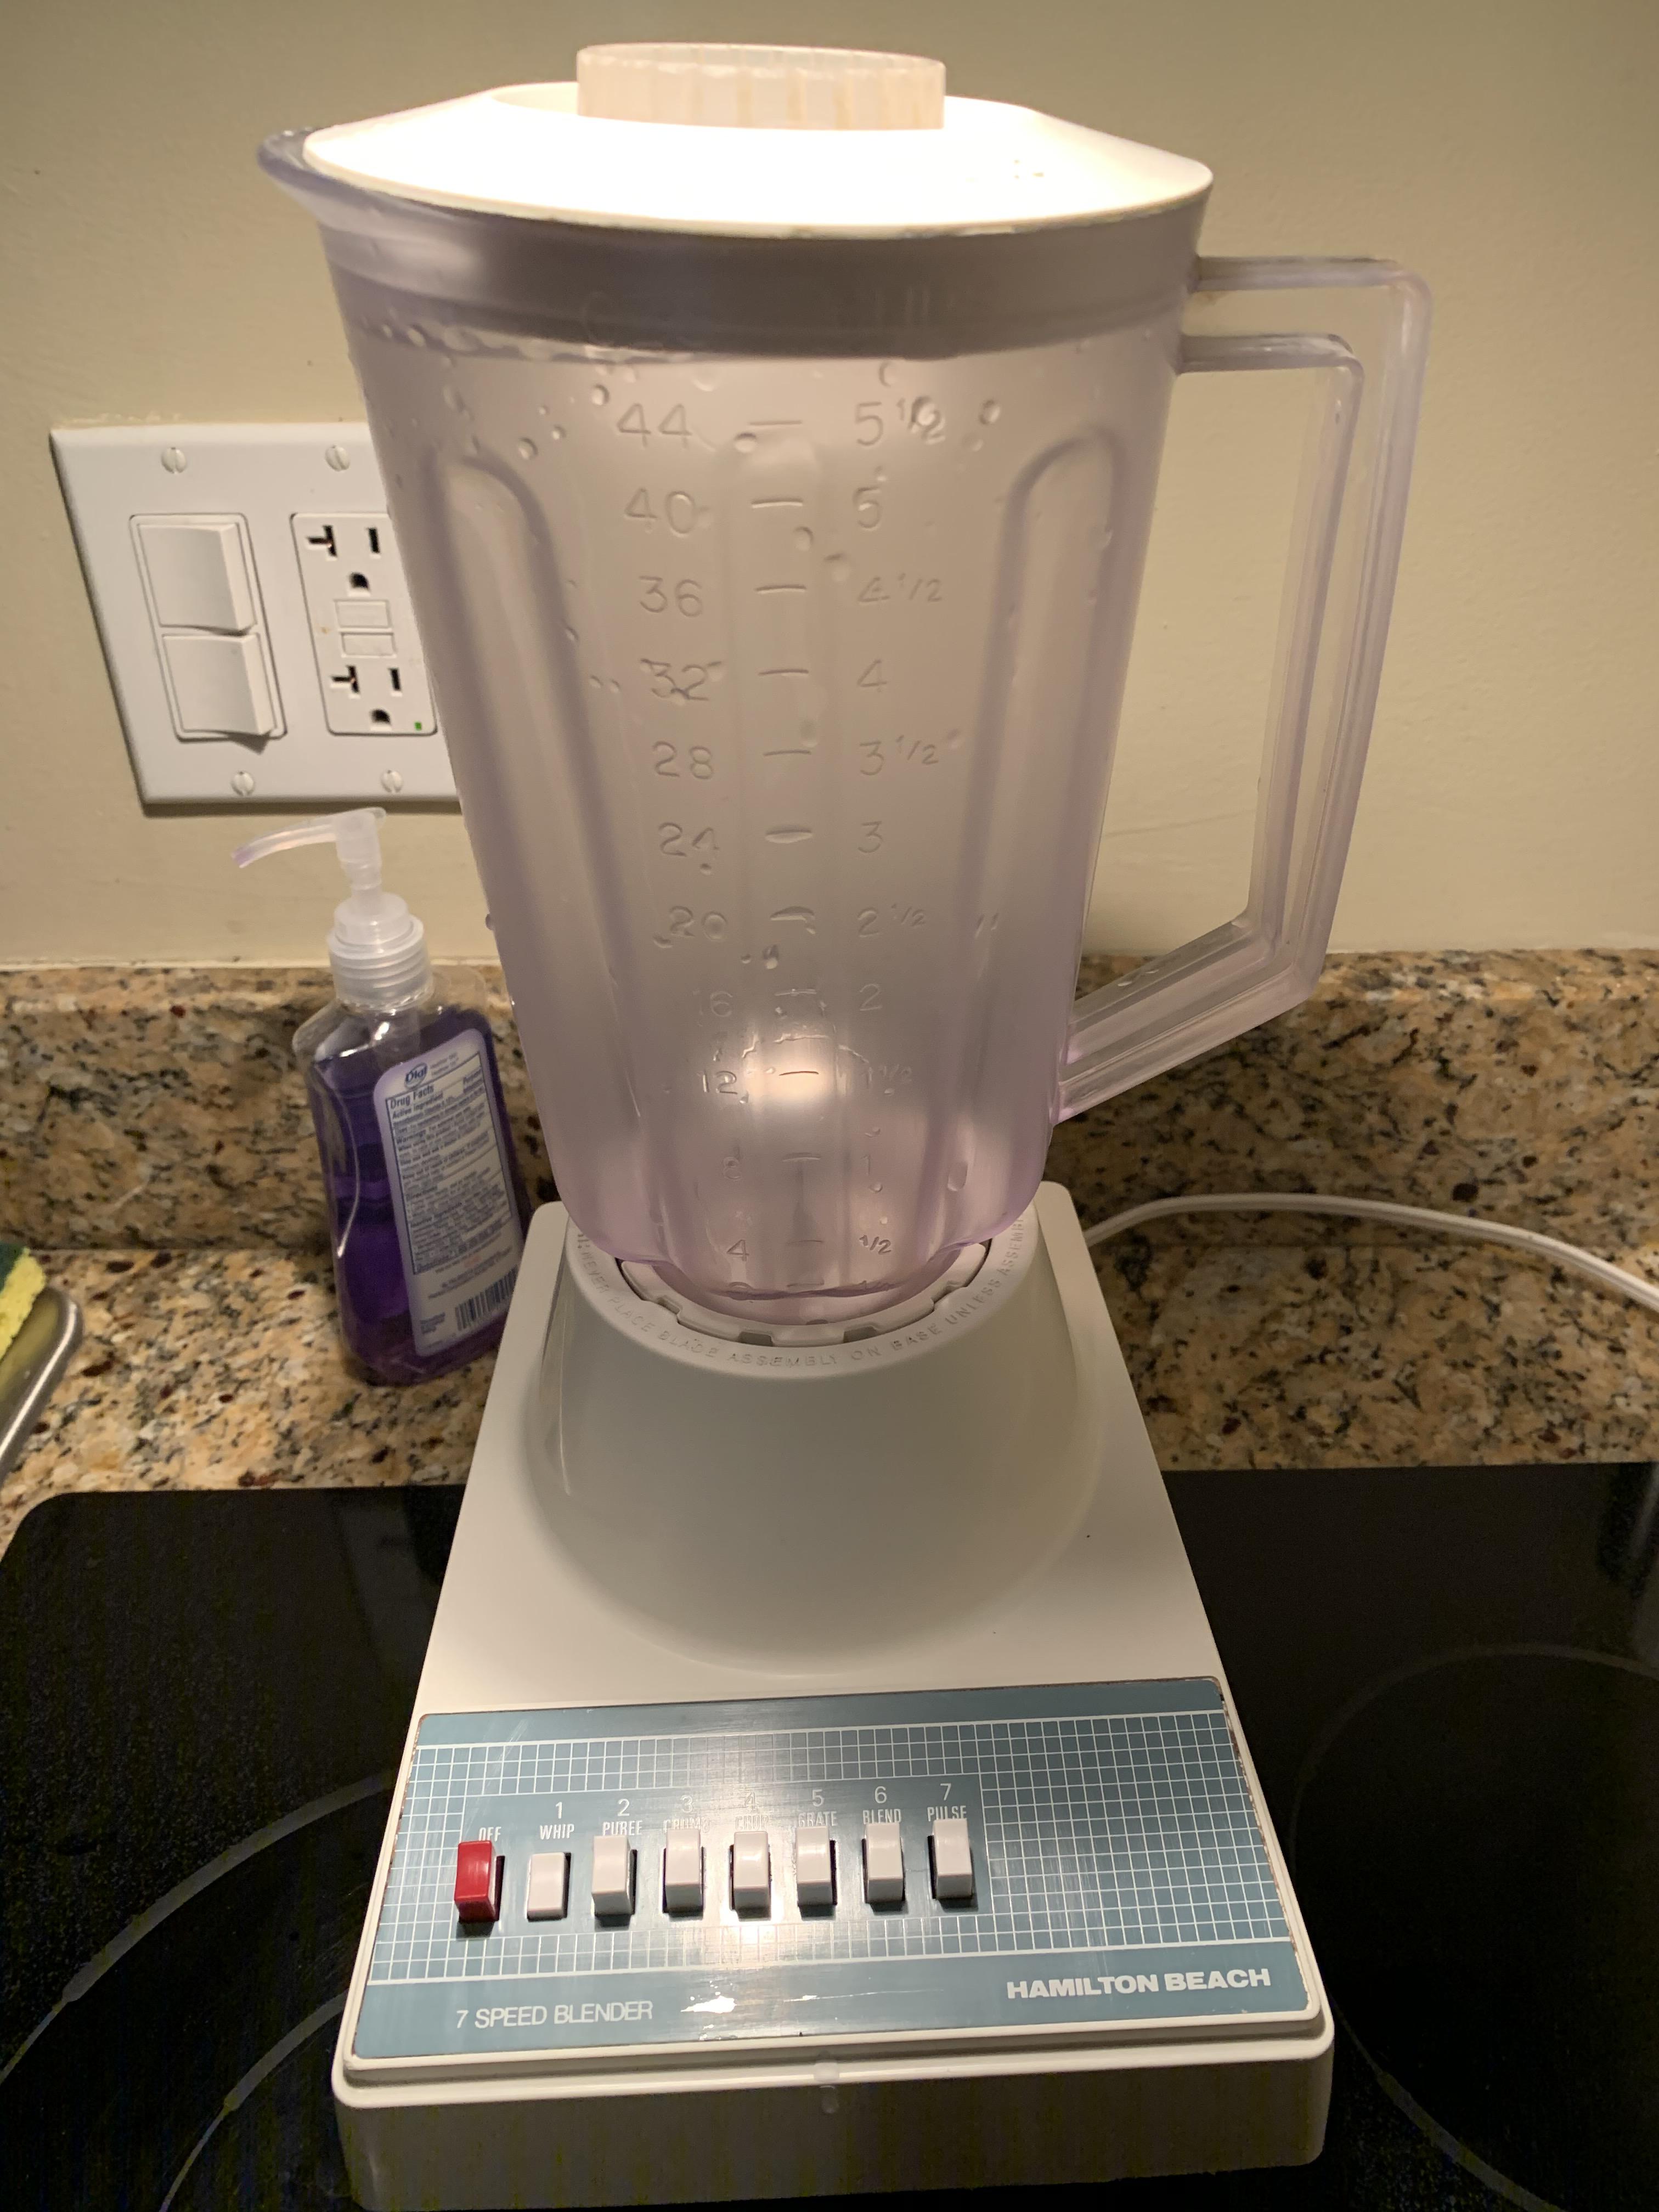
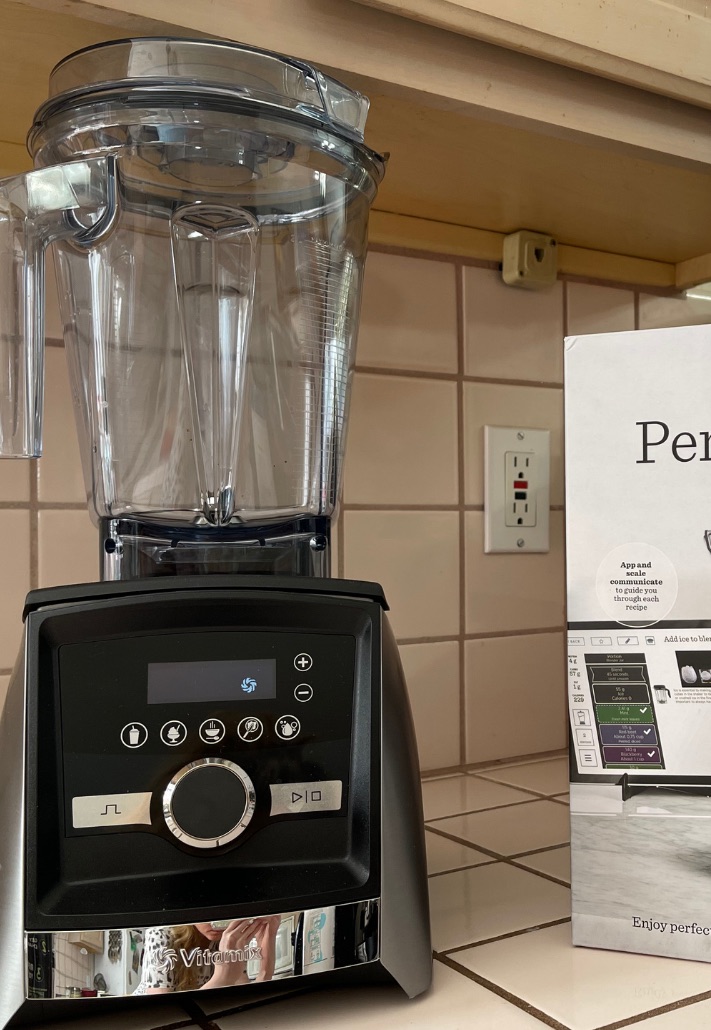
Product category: items_blender
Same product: no